Cymbalaria muralis

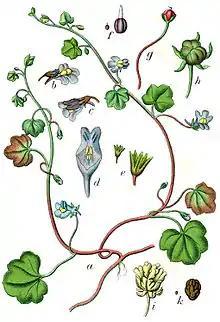
"Cymbalaria muralis" botanical illustration from "Deutschlands Flora in Abbildungen", 1796

As with many plants, "Cymbalaria muralis" was given its first scientific name and description by the early taxonomist Carl Linnaeus. He placed it in the genus "Antirrhinum" with plants commonly called snapdragons in 1753 as "Antirrhinum cymbalaria". Its taxonomic history since that date is quite complex with twenty-two species and five subspecies that are considered to be taxonomic synonyms as of 2024.